Emily Strayer

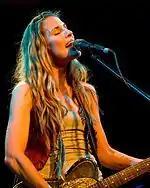
Emily with the Court Yard Hounds at Antone's, SXSW, March 18, 2010

Emily spent at least half of her life busking and touring nearly non-stop since high school, first with her older sister, and then with the changing lineups of the Dixie Chicks. After the bandmates celebrated their five Grammy Awards for "Taking the Long Way", the trio all had young children and took time out to spend with them, but Emily was eager to return to writing and touring. When Emily's marriage came to an end, she began expressing herself by songwriting. Some of her compositions include her feelings about the breakup with her former husband, and expected that soon, the band would resume its former schedule of writing and performing, but Natalie Maines was reluctant to do so. After four years, Emily became "angry and frustrated", and in sending her new songs to her sister, conveyed her increasing disappointment. With Natalie Maines taking a break from music, "Rolling Stone" magazine announced in January 2010 that Emily and sister Martie have formed a side project called the Court Yard Hounds, with Emily as lead vocalist. The band made their live debut in March at South by Southwest with an album released in May 2010. Emily wrote all but one of the songs on their album.